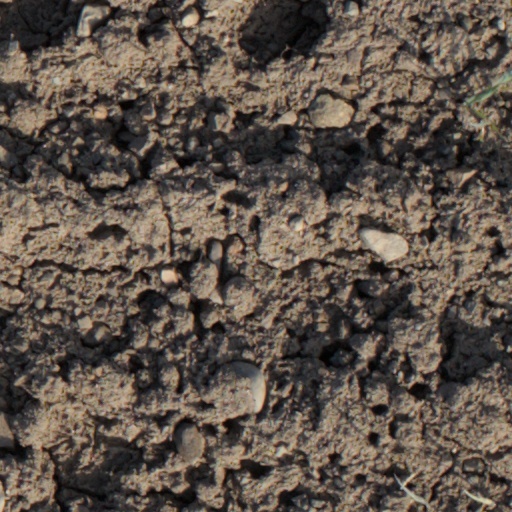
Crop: wheat